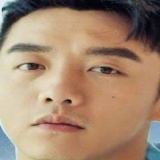
diễn viên Trịnh Khải